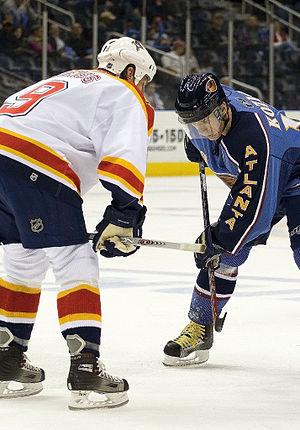
Stephen Weiss est un joueur professionnel canadien de hockey sur glace qui évoluait au poste de centre.
Viatcheslav Anatolievitch Kozlov, dit Slava, - en russe : Вячеслав Анатольевич Козлов et en anglais : Vyacheslav Kozlov - est un joueur professionnel russe de hockey sur glace. Il est l'oncle du joueur de hockey professionnel, Vladislav Namestnikov.
La saison 2007-2008 constitue la huitième saison pour les Thrashers d'Atlanta dans la Ligue nationale de hockey. L'équipe est également l'hôte du 56e Match des étoiles de la Ligue nationale de hockey durant cette saison.